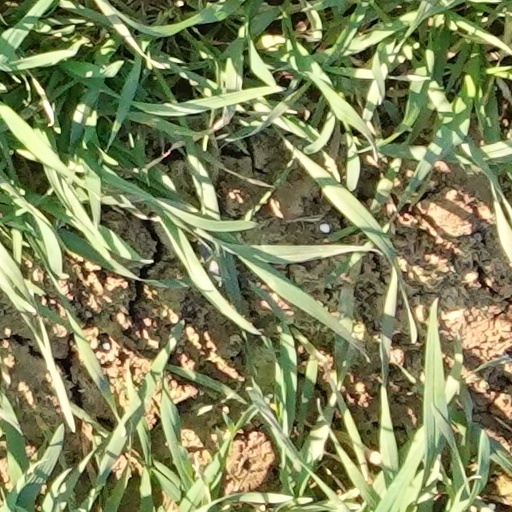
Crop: wheat